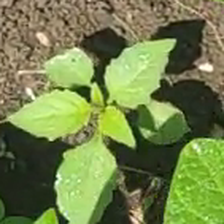
Weed species: Lamber_Quarter_plant(Chenopodium )